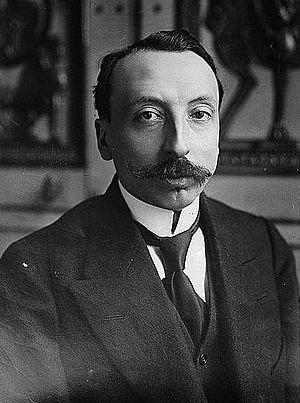
Léon Bérard, né le 6 janvier 1876 à Sauveterre-de-Béarn et mort le 24 février 1960 à Paris, est un avocat et homme politique français.
Cet article présente la liste des membres de l'Académie française, rangée par ordre chronologique de leur élection à chaque fauteuil. Cette liste est précédée d'une liste réduite portant uniquement sur les membres actuels et présentée successivement selon quatre modes de rangement : par ordre alphabétique, par numéro de fauteuil, par date d'élection et par date de naissance.
En France, un lycée de jeunes filles était un établissement public d'enseignement secondaire. Institués par la loi Camille Sée de 1880, les lycées publics de jeunes filles ont existé jusqu'aux années « 1960 » avant que la mixité ne se généralisât dans tous les lycées de garçons comme de filles qui deviennent alors des « lycées mixtes » puis des « lycées » et enfin des « lycées régionaux ».